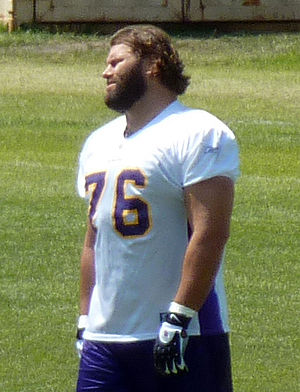
Steve Hutchinson
Steve Hutchinson
"Steven J. ""Steve"" Hutchinson er en tidligere amerikansk football-spiller, der spillede som offensive tackle for NFL-holdene Minnesota Vikings, Seattle Seahawks og Tennessee Titans. Hans karriere i ligaen strakte sig over 12 sæsoner.